Santa Fe, New Mexico

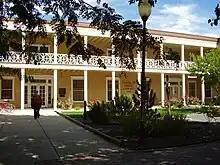
Santa Fe Public Library

Canyon Road, east of the Plaza, has the highest concentration of art galleries in the city, and is a destination for international collectors, tourists and locals. The Canyon Road galleries showcase an array of contemporary, Southwestern, Indigenous American, and experimental art, in addition Taos Masters, and Native American pieces. There are several outdoor sculptures in the city, including many statues of Francis of Assisi, and several other holy figures, such as Kateri Tekakwitha.